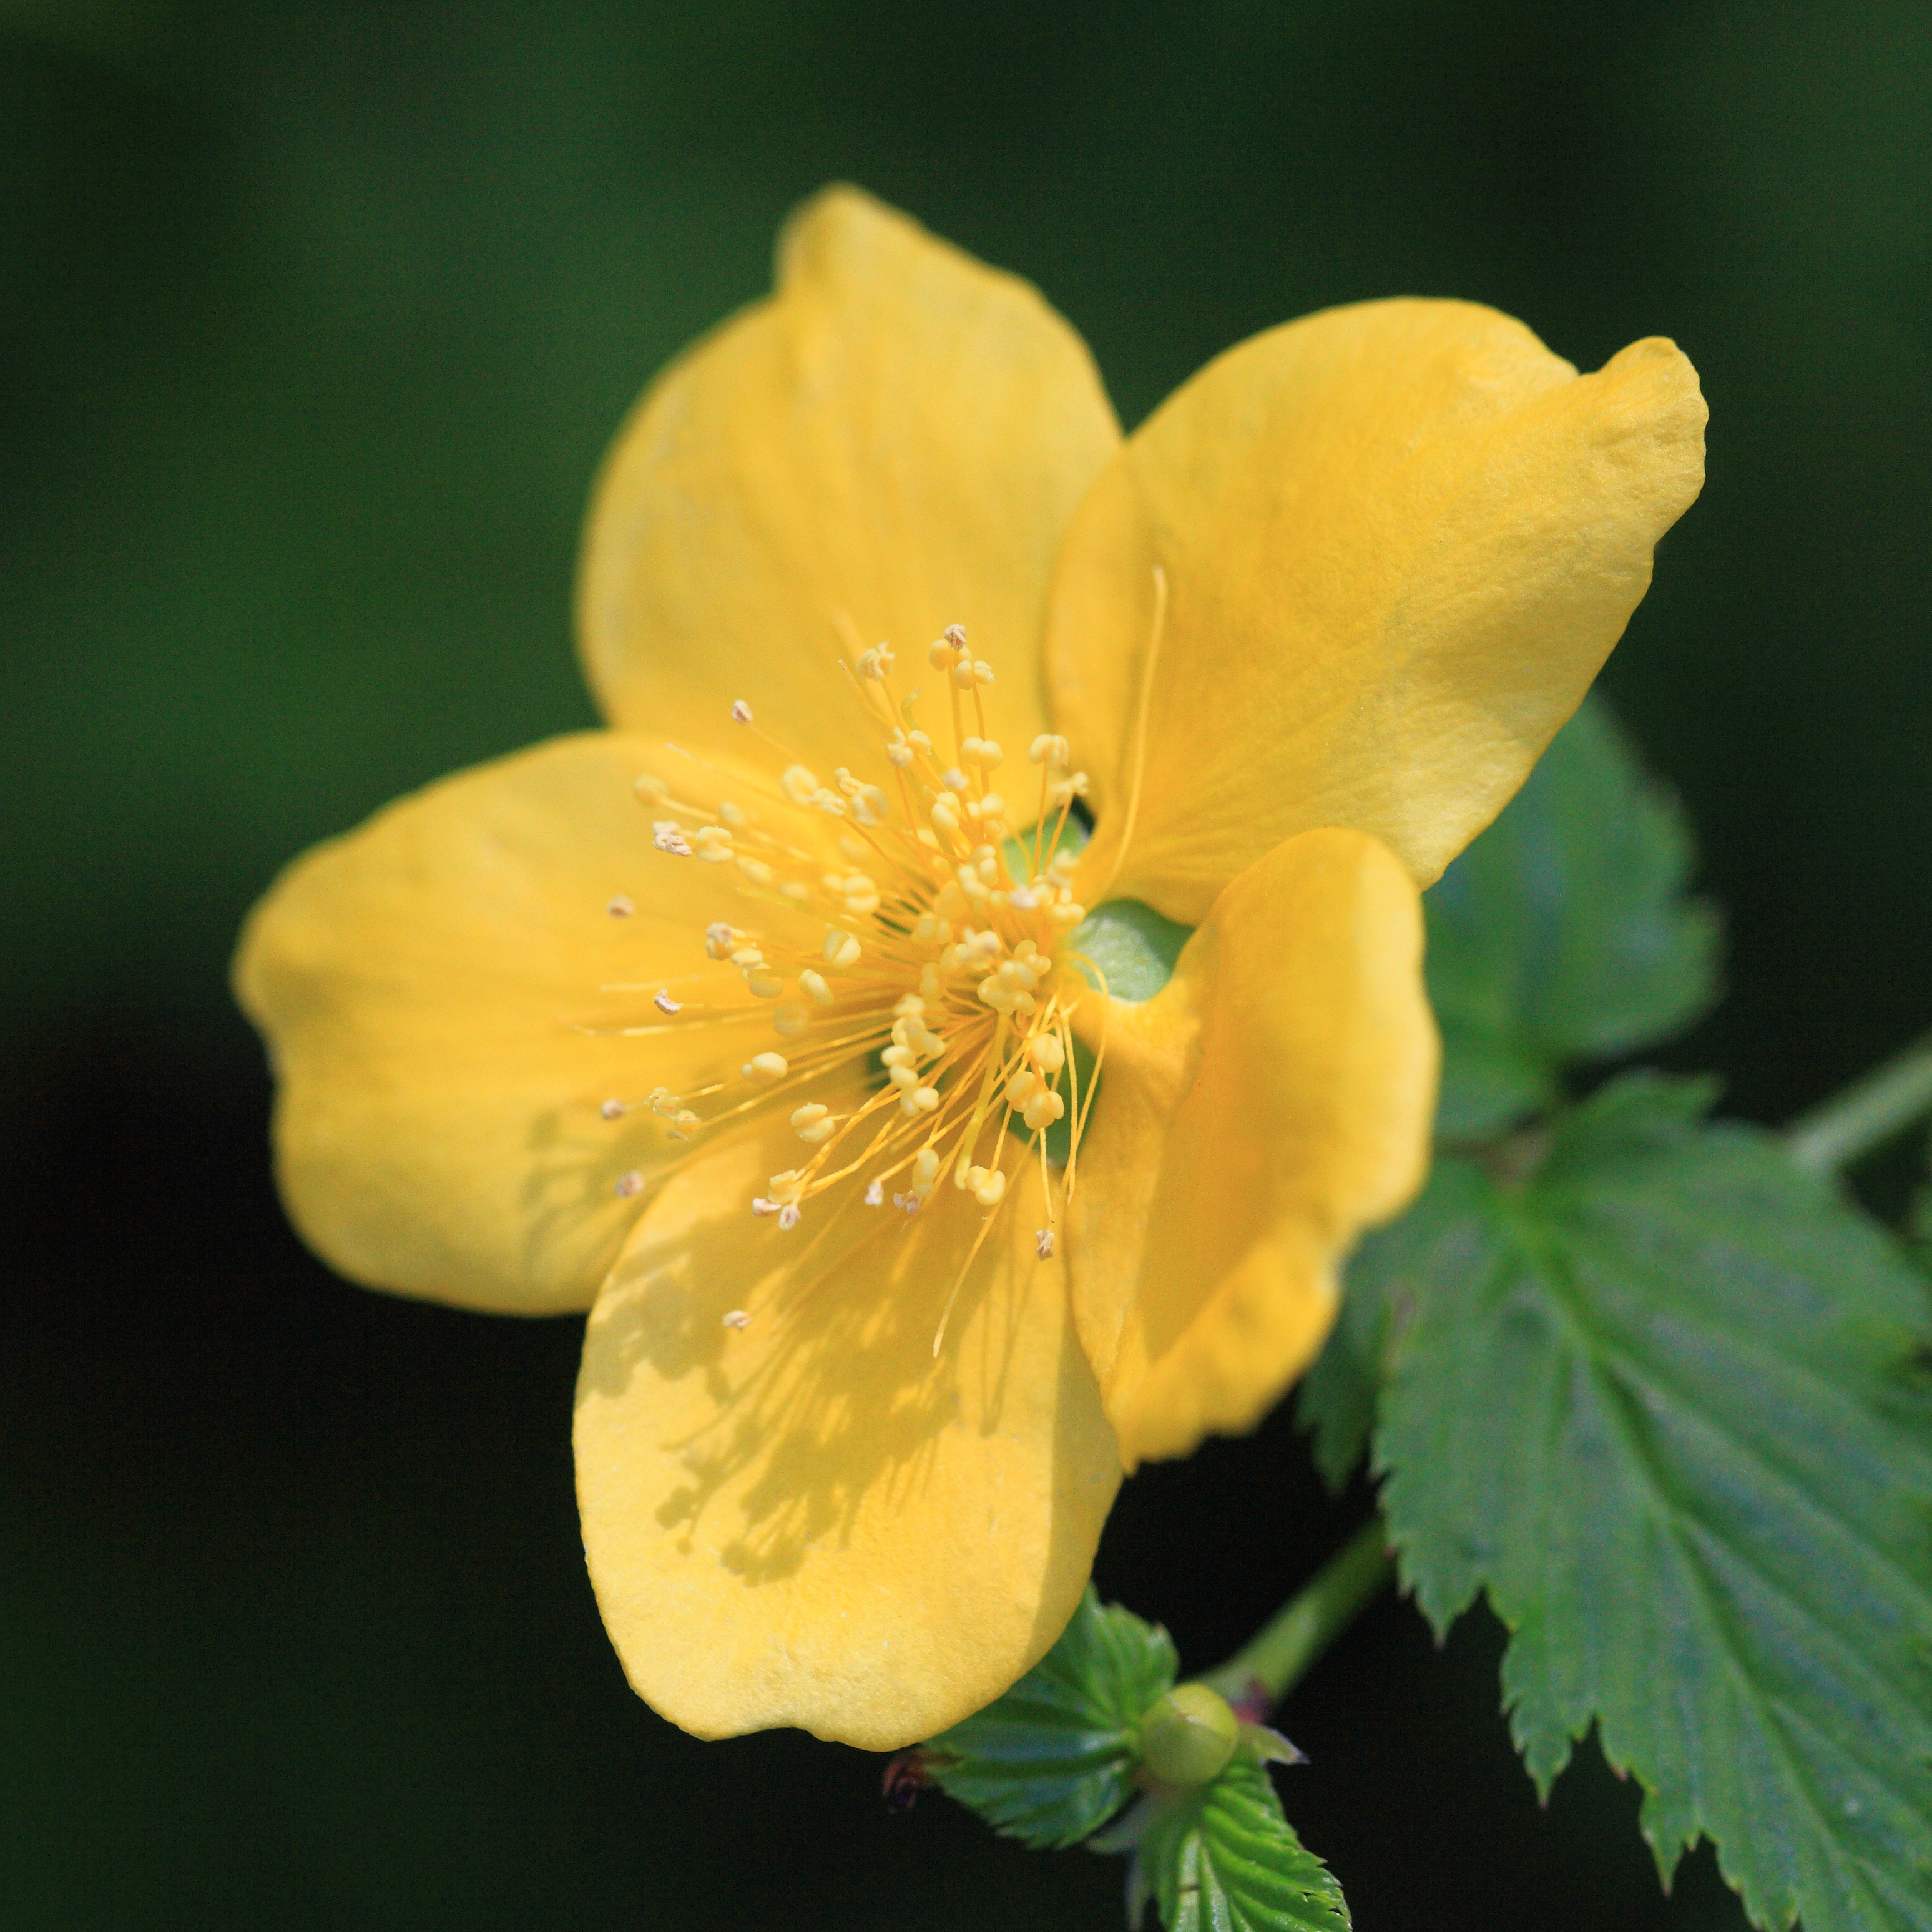
blossom, plant, photography, flower, petal, high, produce, botany, yellow, flora, wildflower, close up, tochigi, 5d, hires, markii, evening primrose, hi, res, resolution, macro photography, shimotsuke, tenpyounooka, flowering plant, plant stem, land plant, large flowered evening primrose, common tormentil, chelidonium